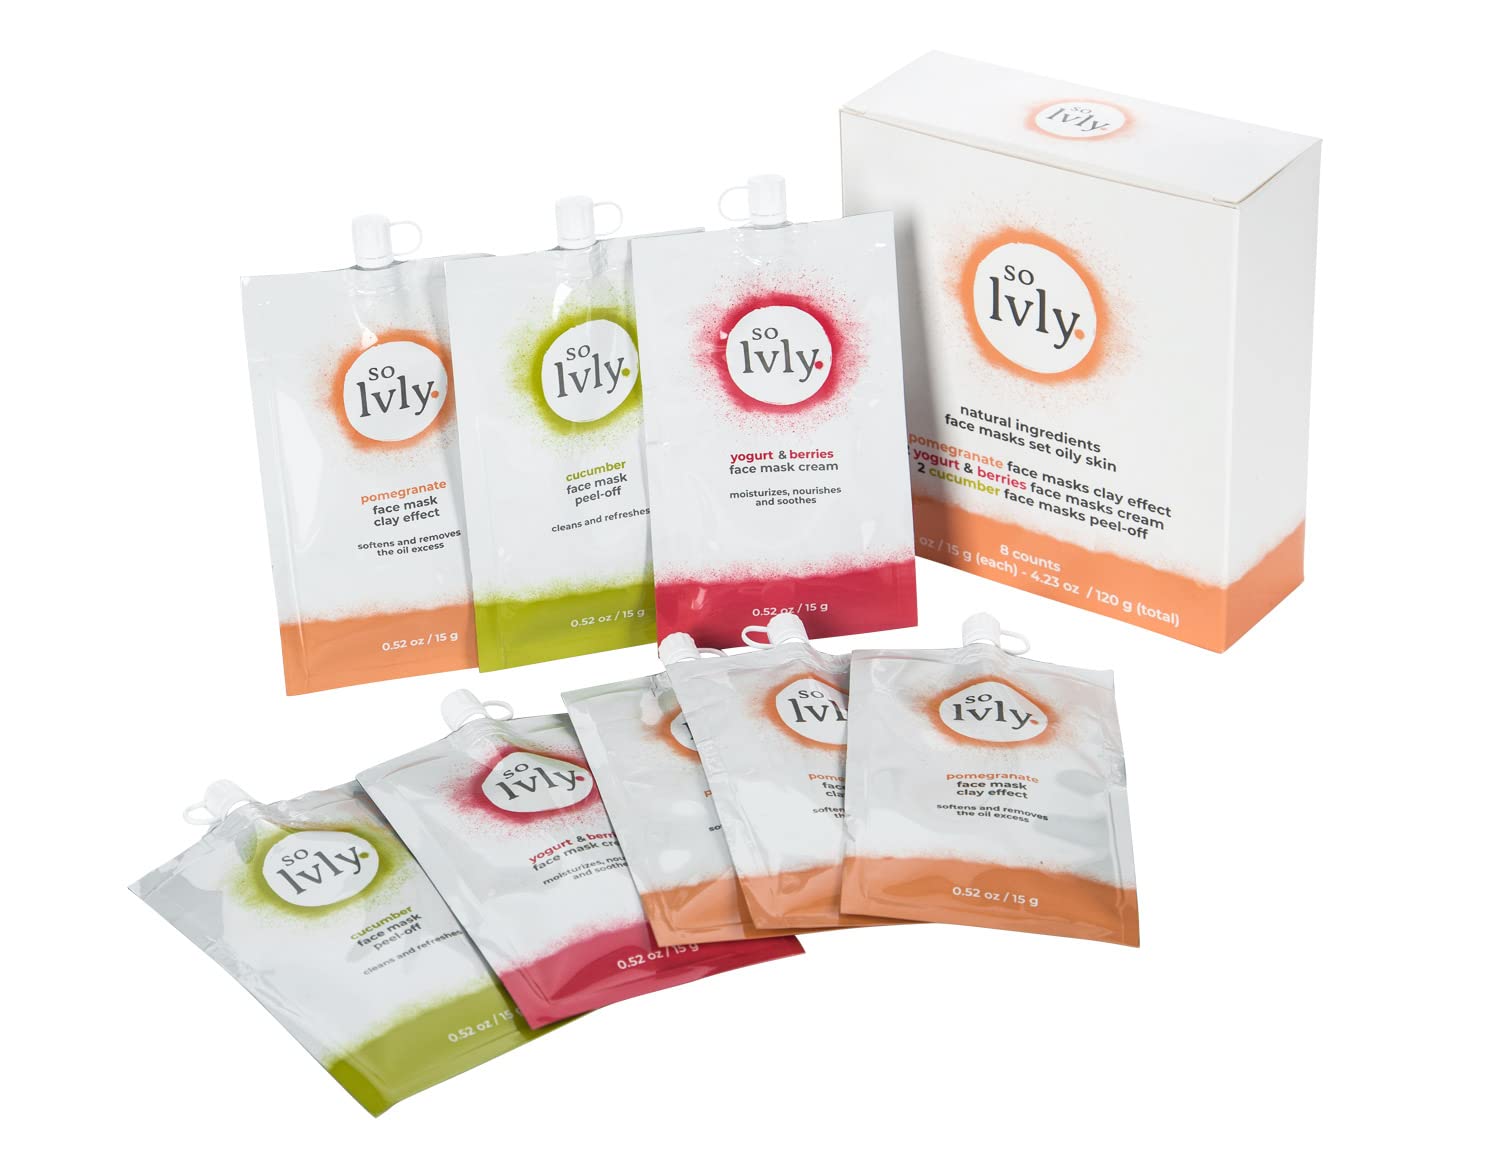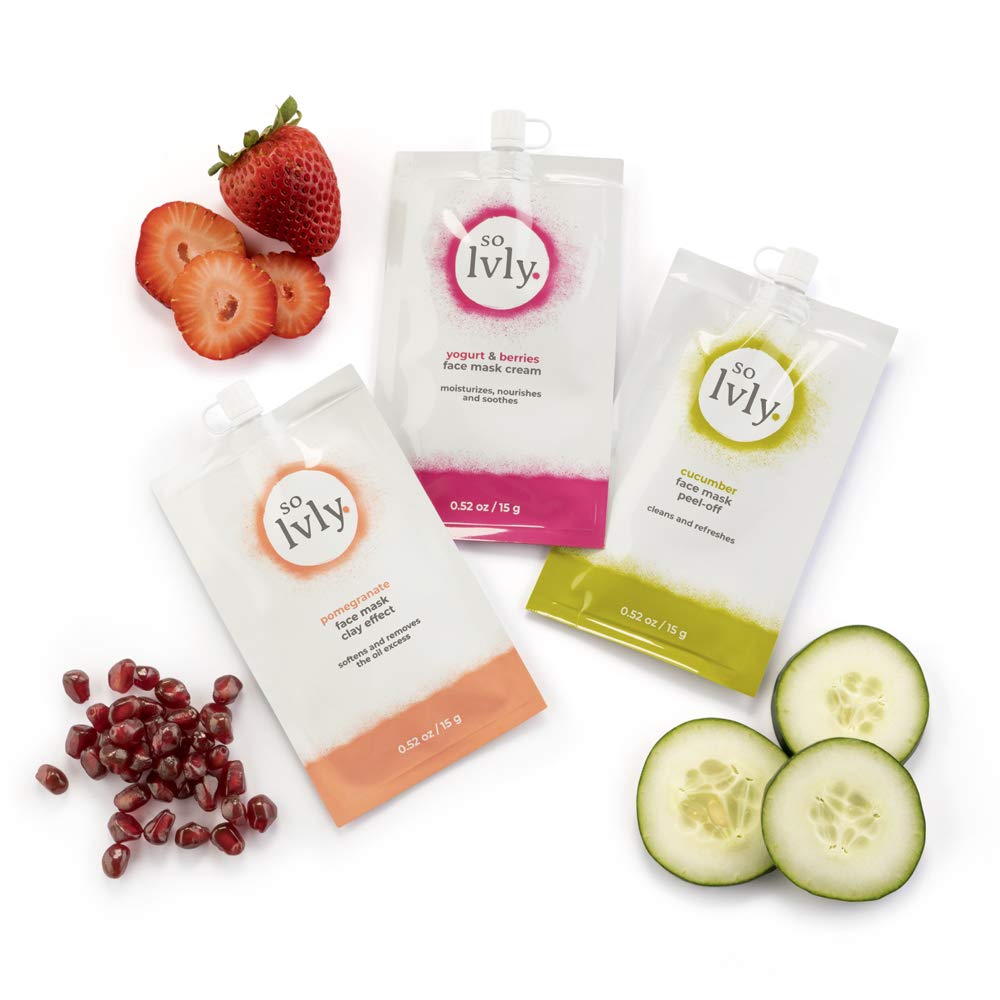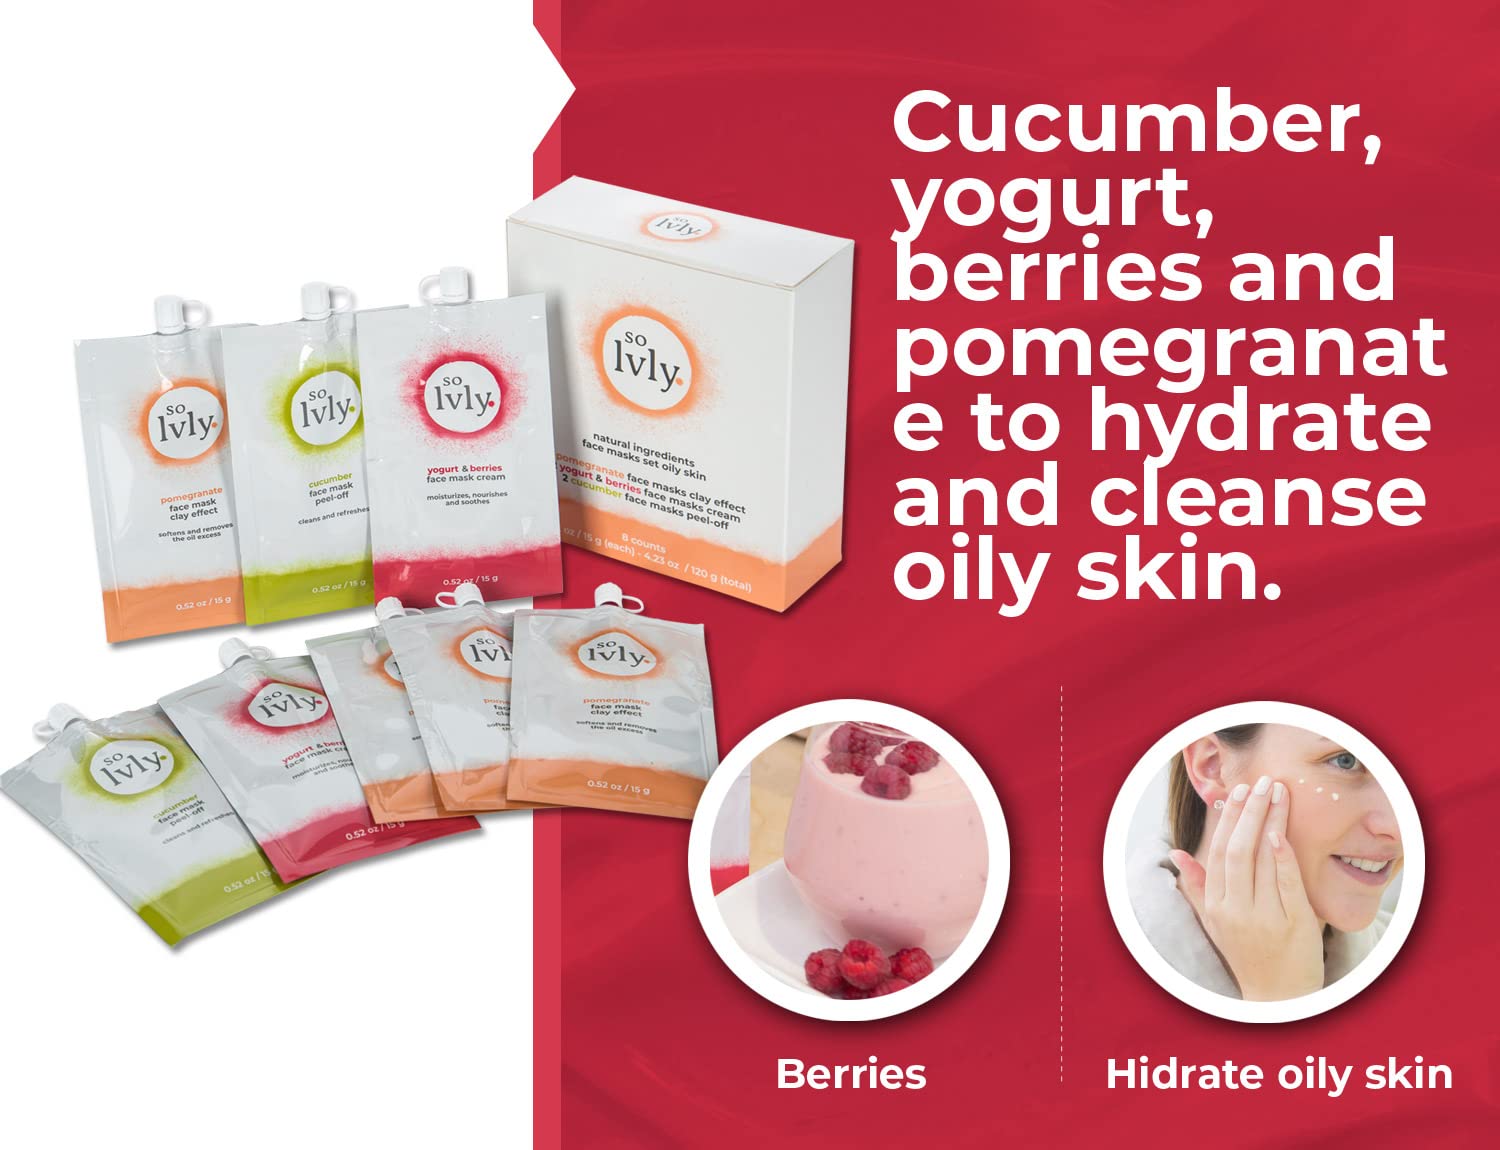
so Lvly Pomegranate Body Butter, Pomegranate, 8.81 Ounce
Category: All Beauty
This so lvly face mask set is perfect for oily skin. Eight masks with three unique mask types made from nourishing ingredients like yogurt and berries, pomegranate, and cucumber, leaving skin soft and hydrated.
Features: A pleaseant experience: Enjoy the moisturizer and nourishing face masks skincare efects thanks to its unique blend of cucumber, yogurt - berries and pomegranate, an excellent moisturizer for oily and delicate skin, Eases the road for neck massager, dermaplaning tool 4 clay face mask. | Enjoy its unique blend: Our moisturizing face mask cream has a balanced mixture of ingredients this makes so lvly skincare facial skin care products the ultimate beauty products for women and mens skin care comparable to korean face mask, goes along with oily skin. | All natural ingredients: so lvly skincare set is formulated with natural ingredients, gentle facial masks tools to decrease those aging lines, acne spots generated by daily sun exposore. Easy fit in your makeup bag. Must have in skin care set essential. Add as part of your daily glow recipe. | Your skin needs restoration: Experience the multiple benefits of lvly skincare contact peeling solutions like its soothing skincare effects. The absolut treatment combination alike for your skin. These aren't sheet masks for face do not have real crystals but do serve as an essential self care kit. | Ideal for skin types: Paraben and alcohol free Include as part of your skincare day routine for optimal results. Our products are delivered in a protective bag, ensuring an easier and safer handling. Not the ordinary skin care products. A must in your beauty & personal care travel kit.